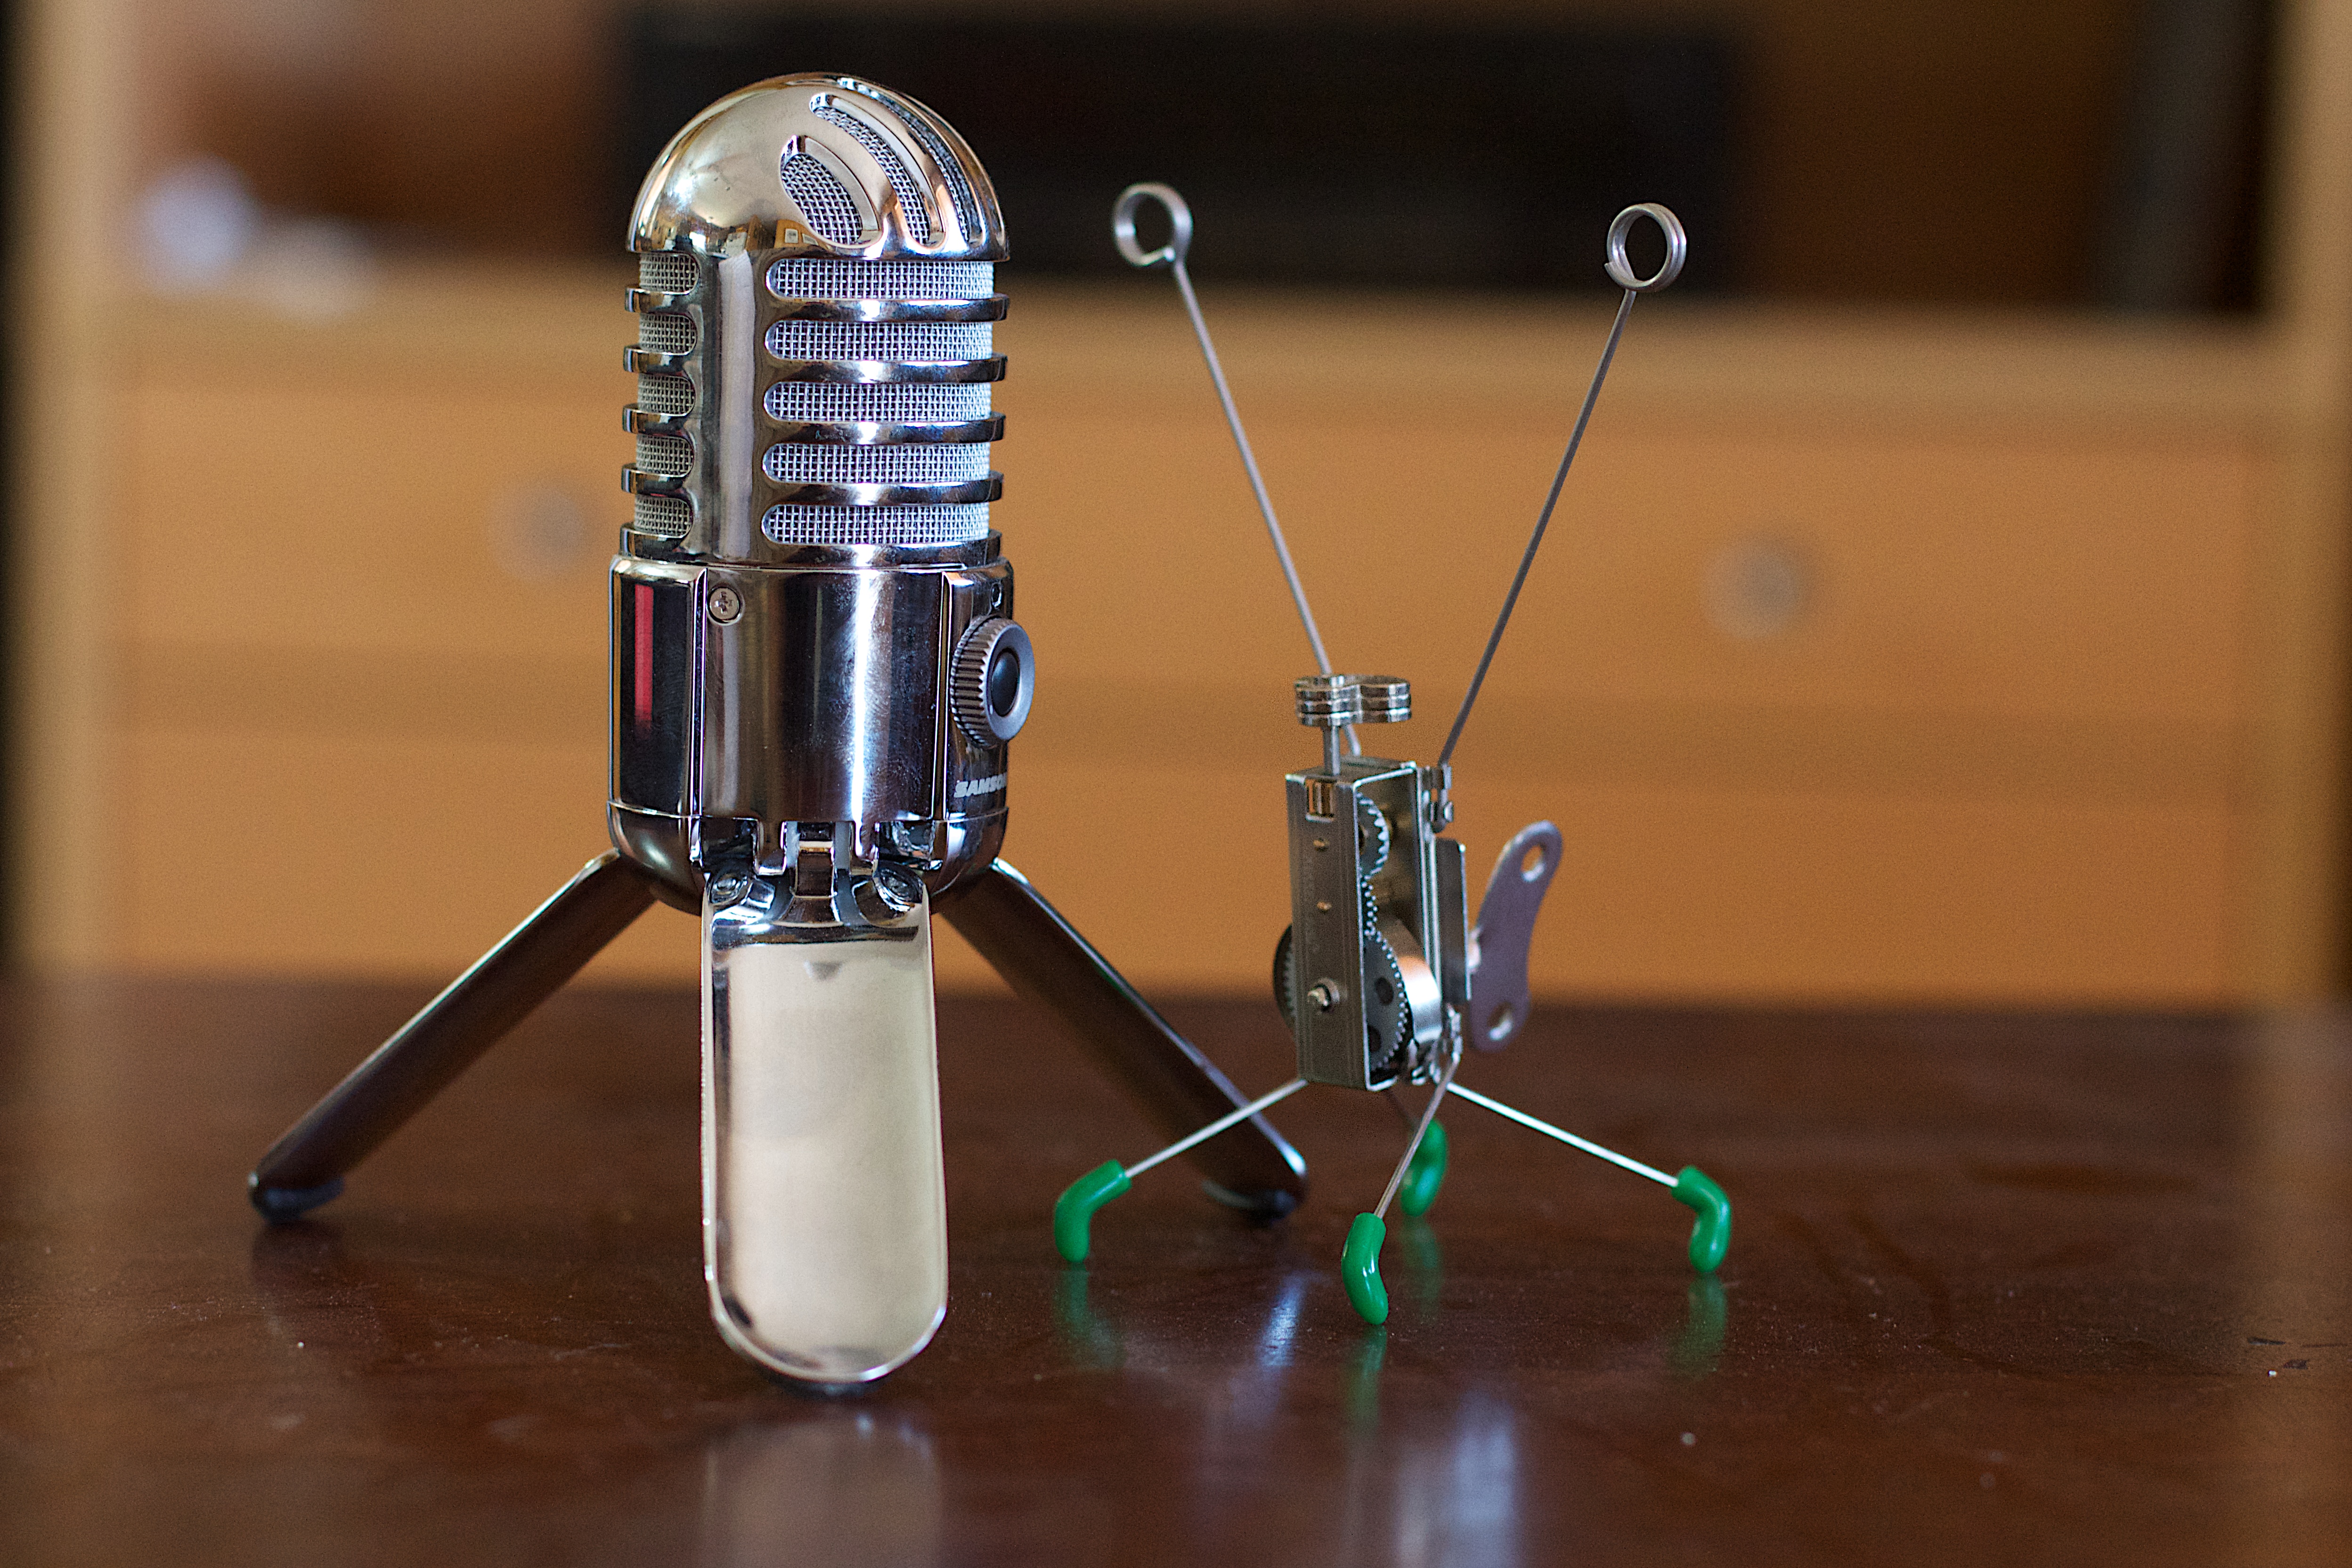
light, microphone, lighting, 2013365, audio equipment